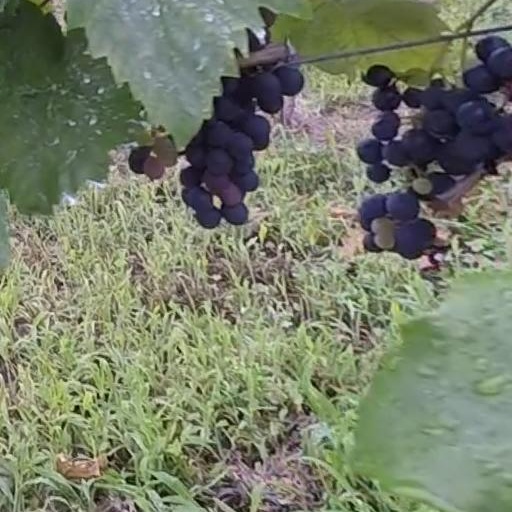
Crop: grape